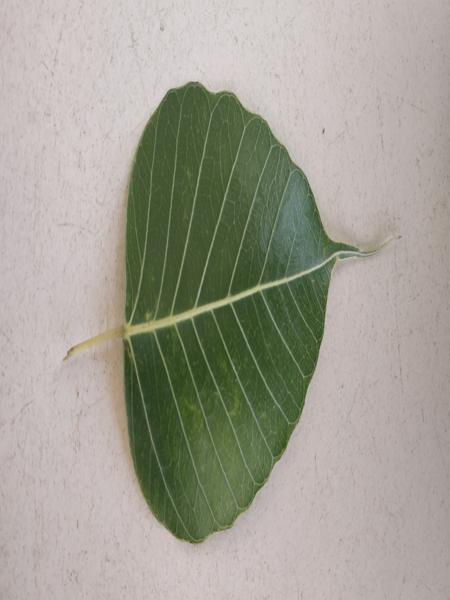
Plant: Arali